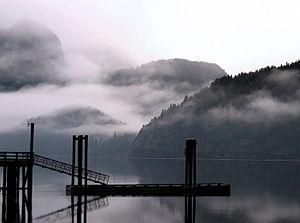
Zeballos est un village côtier situé dans le nord-ouest de l'Île de Vancouver en Colombie-Britannique, au Canada. Zeballos est connu pour l'écotourisme et pour la pêche.